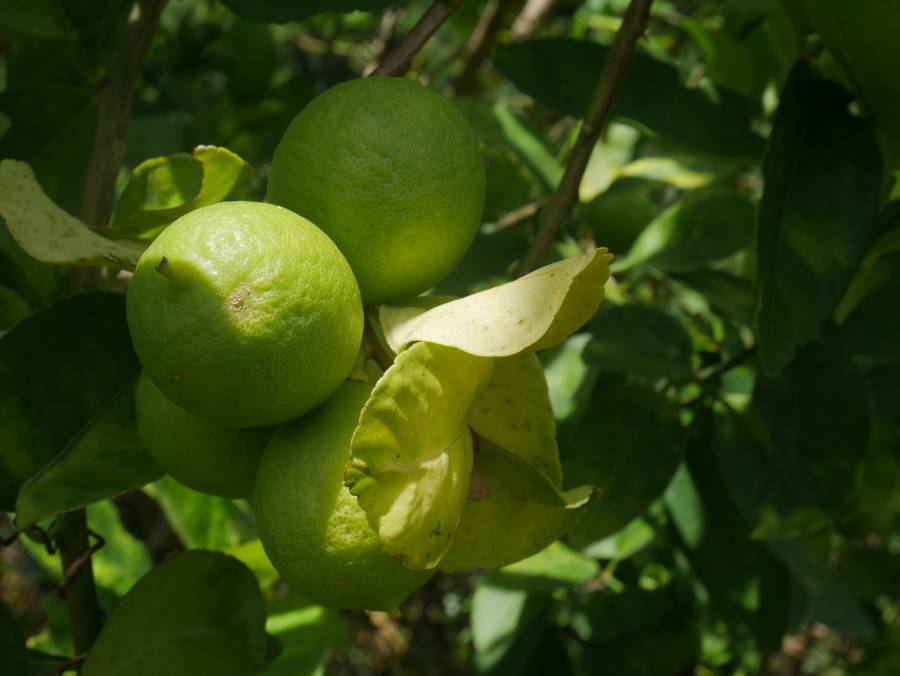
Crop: unknown
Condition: citrus_citrus_greening_disease